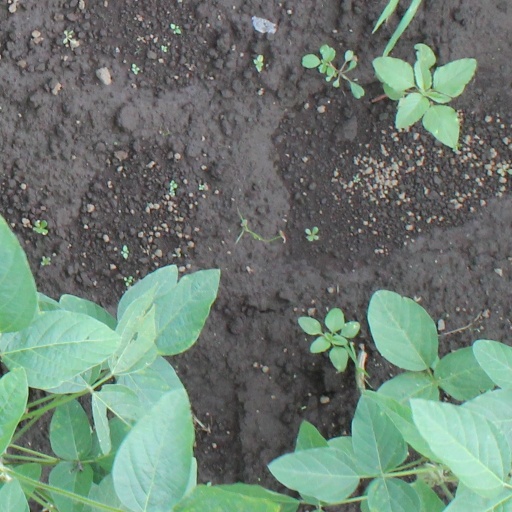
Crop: soybean